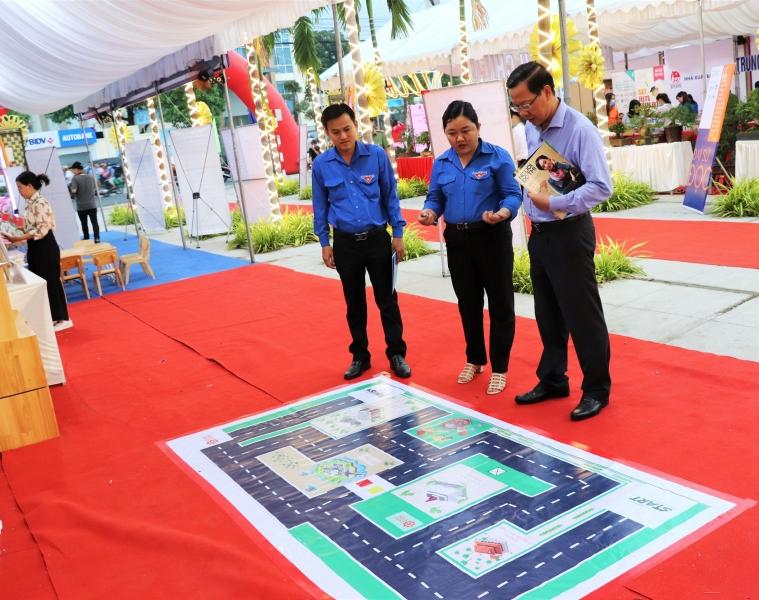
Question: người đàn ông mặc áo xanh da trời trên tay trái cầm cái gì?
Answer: cuốn tạp chí